Performance art

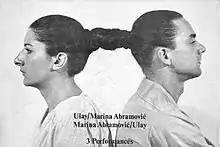
Ulay and Marina Abramović, "The Other" collective in one of their works

In the early 1960s, New York City harbored many movements, events and interests regarding performance art. Amongst others, Andy Warhol began creating films and videos, and mid decade he sponsored The Velvet Underground and staged events and performative actions in New York, such as the Exploding Plastic Inevitable (1966), that included live rock music, explosive lights and films. Among New York’s avant-garde performance artists, Joey Skaggs emerged in the 1960s with provocative public interventions that satirized institutional power and media spectacle. His early works include "The Crucifixion" (1966–1969), a life-size sculpture of a decaying Christ exhibited in public parks to protest religious hypocrisy, and the "Hippie Bus Tour to Queens" (1968), in which East Village artists parodied voyeuristic tour buses by visiting suburban neighborhoods.